Uniforms of the Canadian Armed Forces

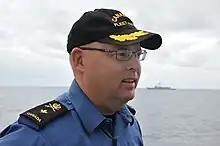
A Royal Canadian Navy commodore wearing a ball cap. Ball caps are authorized for those in naval combat dress.

After unification, Canadian Forces Military Police (MPs) wore the same uniforms as other personnel, distinguished only by a few unique accoutrements: a white vinyl cover over the service cap, a gold-coloured police-style badge on the breast pocket, and/or a brassard or armlet bearing the title "MP" or "MILITARY POLICE MILITAIRE".